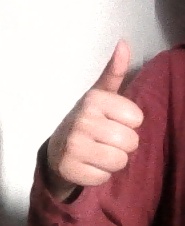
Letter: aleff